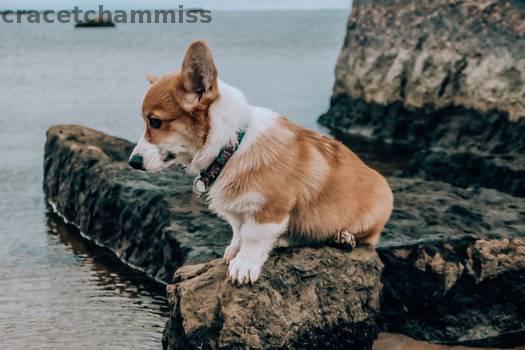
Label: Watermark